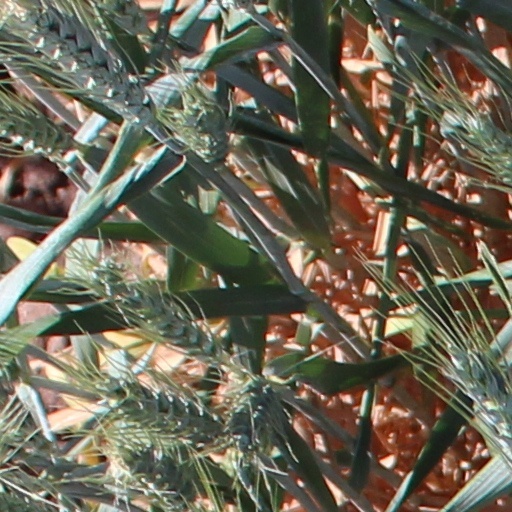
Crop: wheat